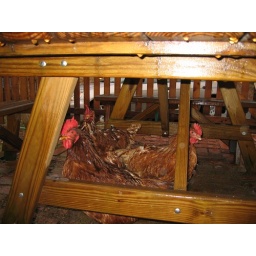
During a rain storm our girls would go under our picnic table